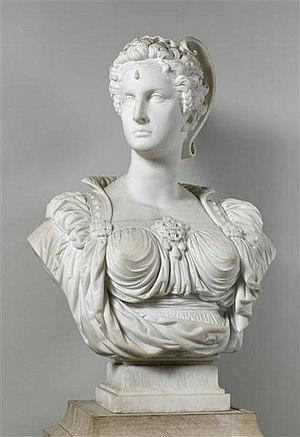
Français